1 Police Plaza

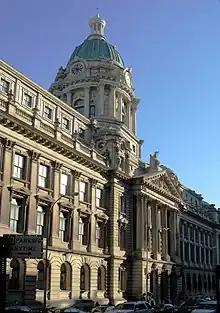
The NYPD's previous headquarters, at 240 Centre Street between Broome and Grand Streets

One Police Plaza is rectangular in plan and is an inverted pyramid in elevation. It is a 13-level, horizontally-oriented brutalist building designed by Gruzen and Partners. The building was dedicated on October 16, 1973. A expansion project was completed in 2011. Lower Manhattan residents held a rally on August 27, 2008 near One Police Plaza to protest the addition, and tenants of three neighboring co-ops filed a lawsuit to force the NYPD to undergo environmental and land use reviews.